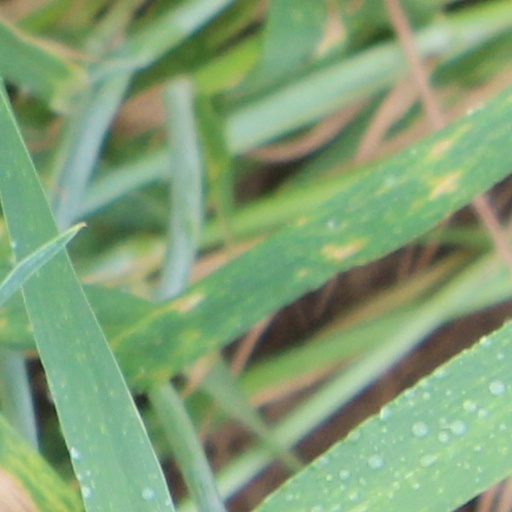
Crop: wheat